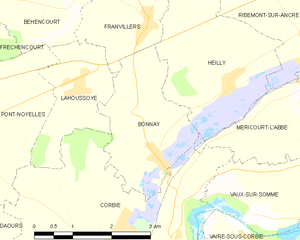
Carte de la commune française Bonnay (Somme)